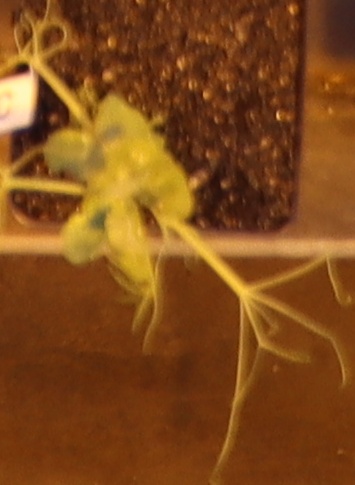
Label: Field Pea